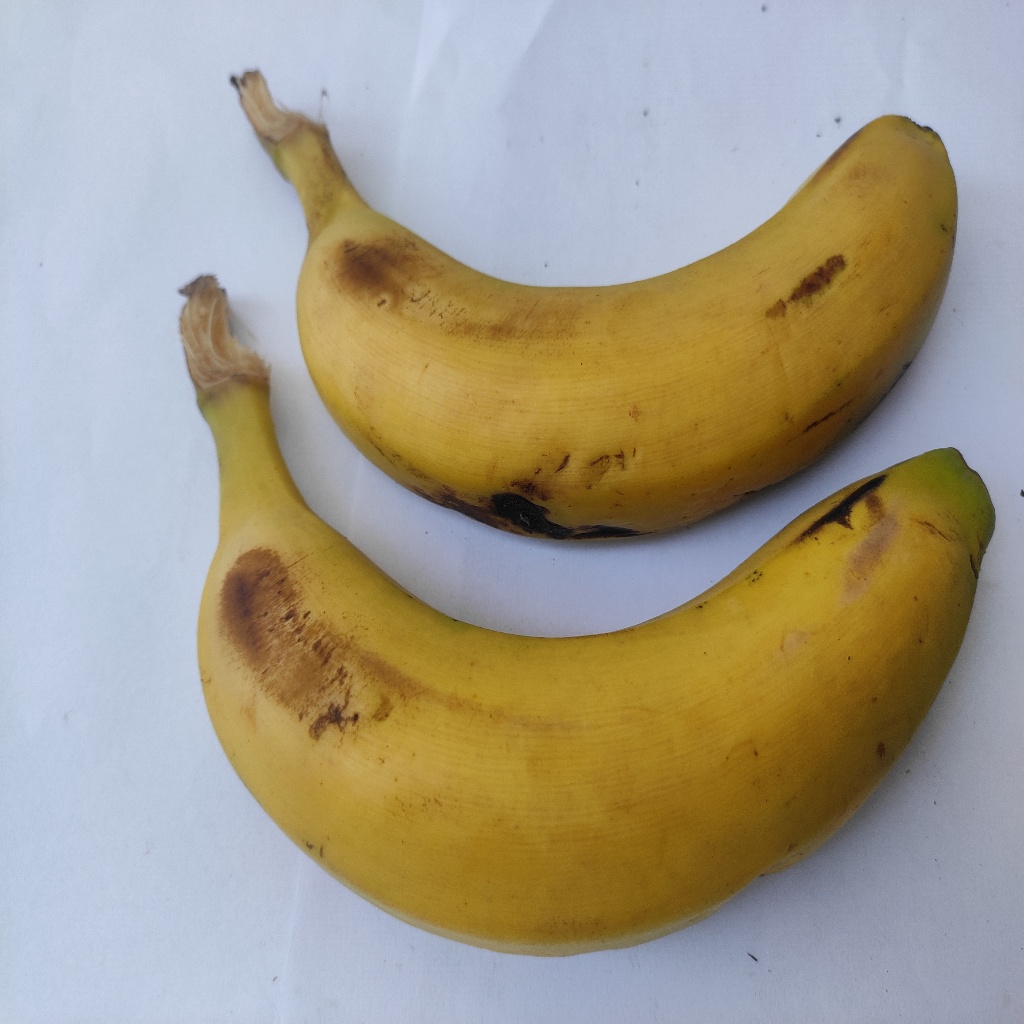
Crop: banana
Quality class: Class_A